Video game music

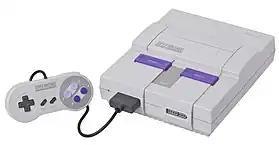
The Super NES (1991) brought digitized sound to console games.

The evolution also carried into home console video games, such as the release of the Super Famicom in 1990, and its US/EU version Super NES in 1991. It sported a specialized custom Sony chip for both the sound generation and for special hardware DSP. It was capable of eight channels of sampled sounds at up to 16-bit resolution, had a wide selection of DSP effects, including a type of ADSR usually seen in high-end synthesizers of the time, and full stereo sound. This allowed experimentation with applied acoustics in video games, such as musical acoustics (early games like "Super Castlevania IV", "F-Zero", "Final Fantasy IV", "Gradius III", and later games like "Chrono Trigger"), directional ("Star Fox") and spatial acoustics (Dolby Pro Logic was used in some games, like "King Arthur's World" and "Jurassic Park"), as well as environmental and architectural acoustics ("", "Secret of Evermore"). Many games also made heavy use of the high-quality sample playback capabilities ("Super Star Wars", "Tales of Phantasia"). The only real limitation to this powerful setup was the still-costly solid state memory. Other consoles of the generation could boast similar abilities yet did not have the same circulation levels as the Super NES. The Neo Geo home system was capable of the same powerful sample processing as its arcade counterpart but was several times the cost of a Super NES. The Sega CD (the Mega CD outside North America) hardware upgrade to the Mega Drive (Genesis in the US) offered multiple PCM channels, but they were often passed over instead to use its capabilities with the CD-ROM itself.